Mary Clifford

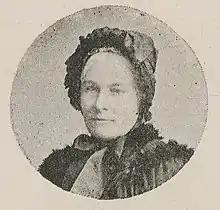
Mary Clifford in 1899

Mary Clifford (1842 – 19 January 1919) was a British politician, known as a pioneer of women serving on Boards of Guardians.